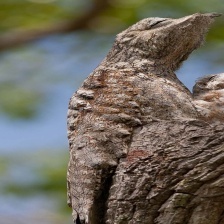
Species: GREAT POTOO
Scientific name: NYCTIBIUS GRANDIS